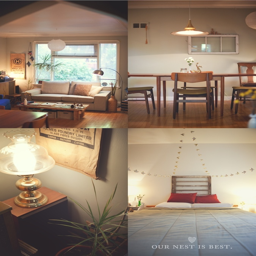
love the window frame hanging on the wall ! :)